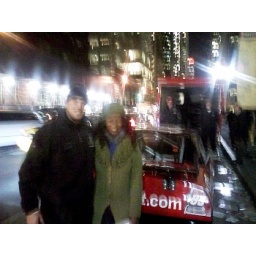
HOT! He was very cute by the way but my camera phone failed us. Drat!!